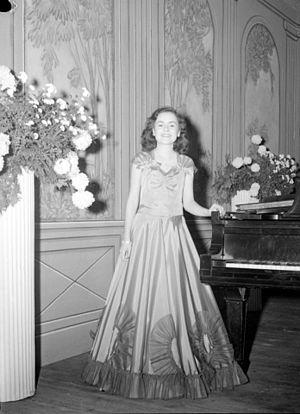
Nous voyons Claire Gagnier, en robe longue, debout à côté d'un piano à queue.
Claire Gagnier est une chanteuse soprano québécoise née le 28 mars 1924 à Montréal.